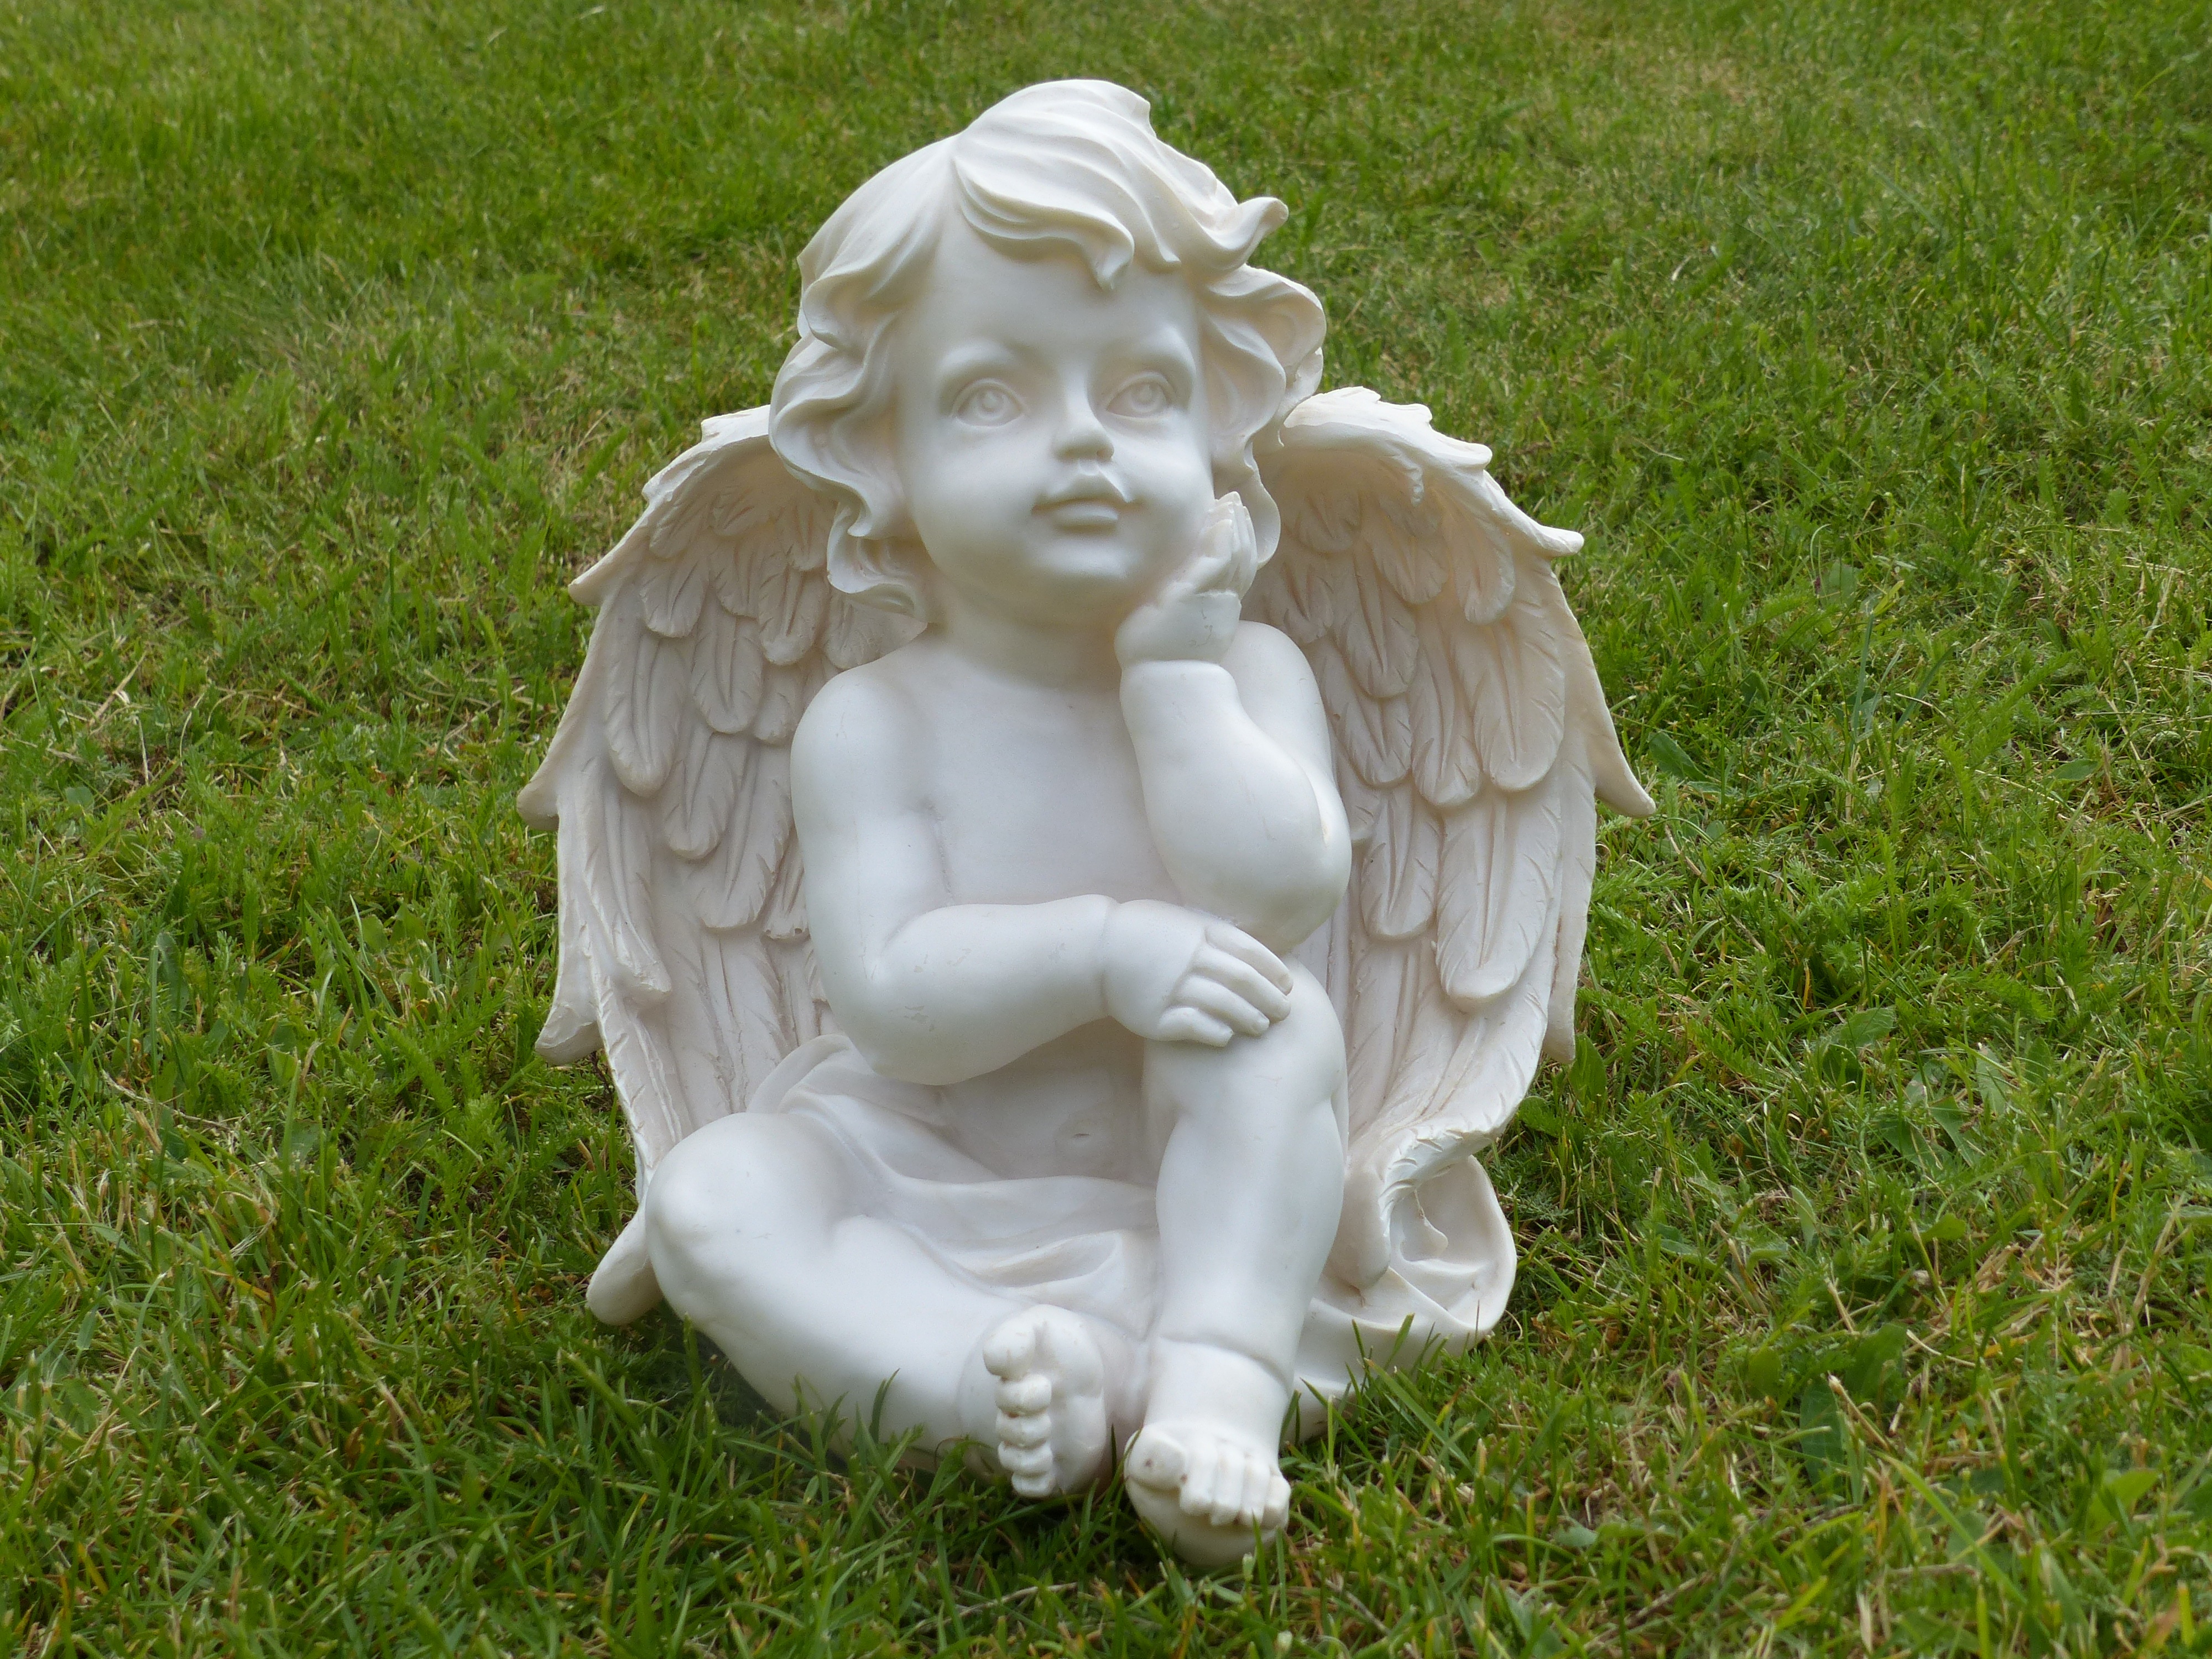
grass, monument, summer, statue, garden, sculpture, angel, art, carving, stone carving, fictional character, human positions